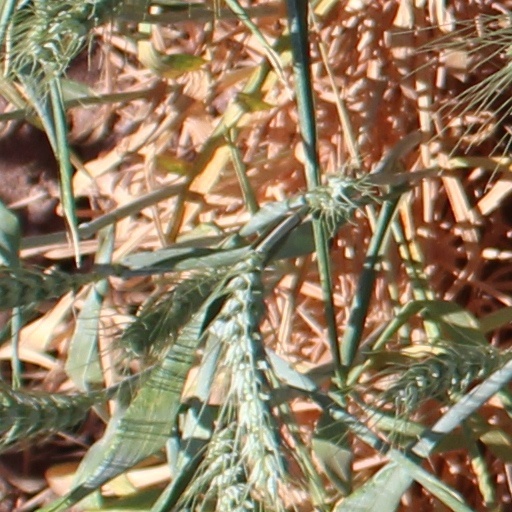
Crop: wheat